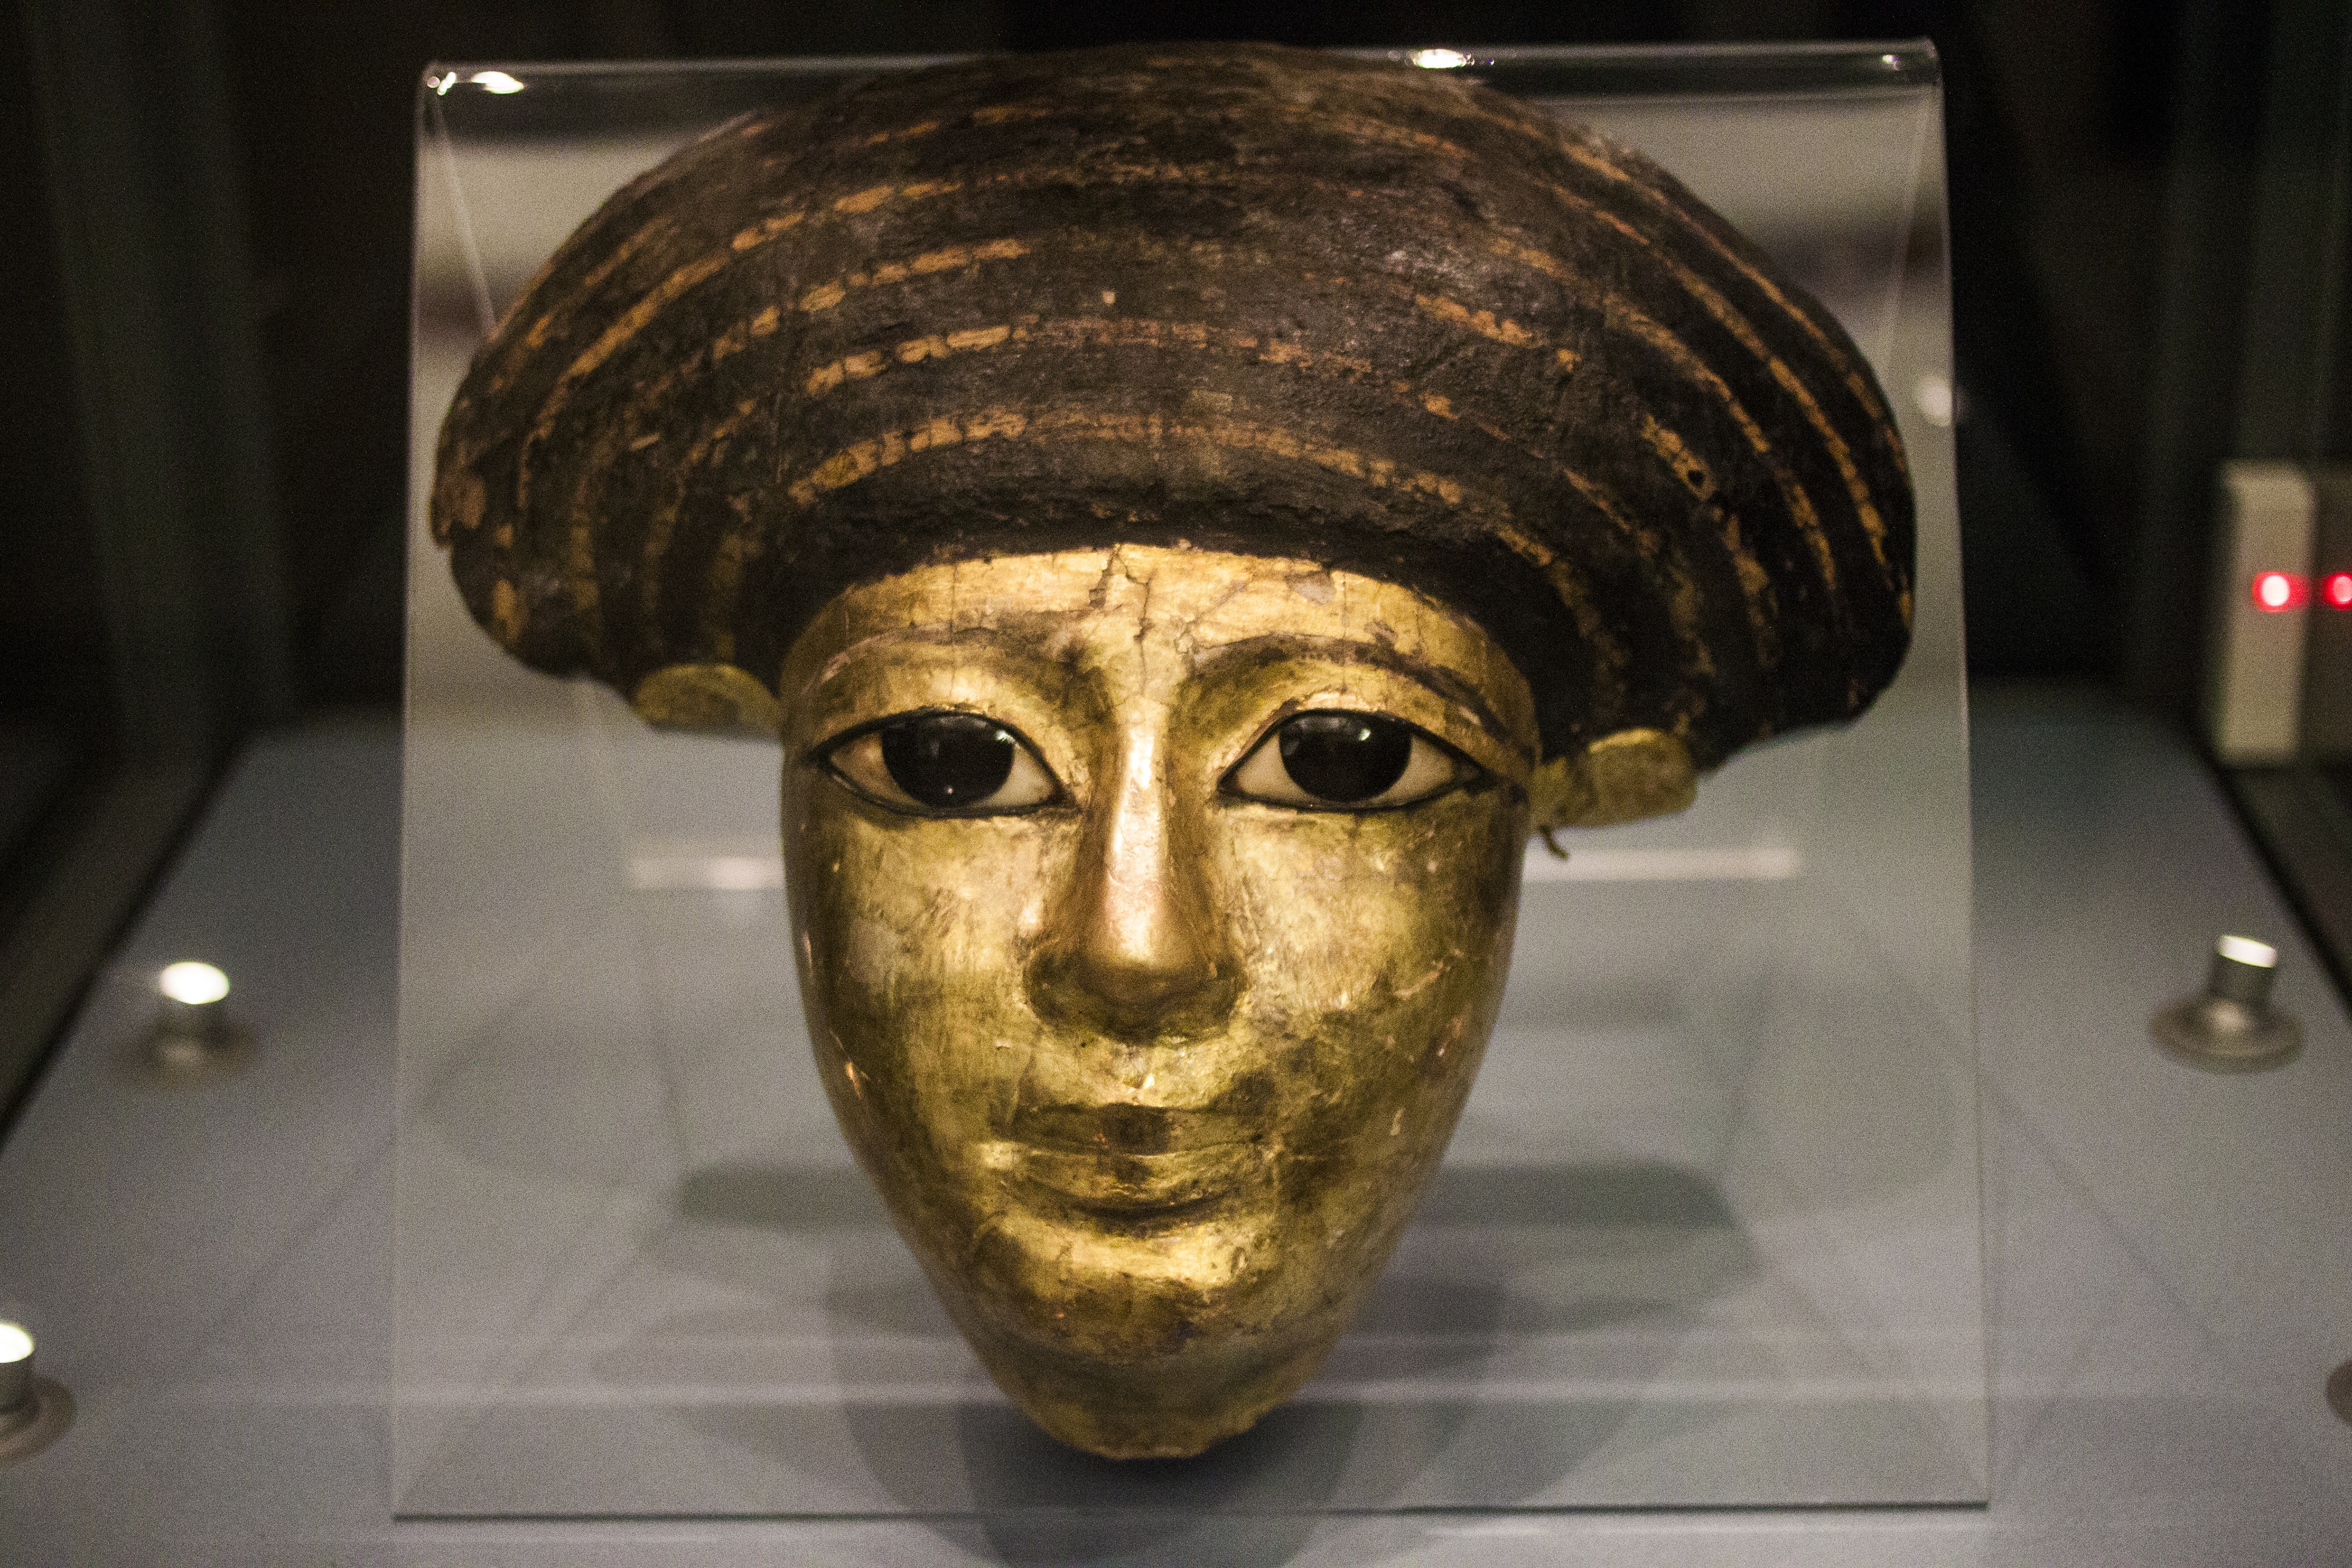
woman, monument, statue, museum, ancient, human, clothing, headgear, egypt, face, sculpture, art, mask, gold, head, history, painted, historical, tomb, carving, costume, egyptian, mummy, funeral, artifact, ancient history